Mémorial des Martyrs de la Déportation

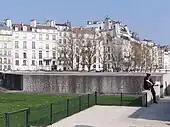
Entrance to the memorial in 2012

The memorial is shaped like a ship's prow; the crypt is accessible by two staircases and a lowered square protected by a metal portcullis. The crypt leads to a hexagonal rotunda that includes two chapels containing earth and bones from concentration camps. The walls display literary excerpts. Pingusson intended that its long and narrow subterranean space convey a feeling of claustrophobia. The memorial's entrance is narrow, marked by two concrete blocks. Inside is the tomb of an unknown deportee who was killed at the camp in Natzweiler-Struthof. Along both walls of the narrow, dimly lit chamber are 200,000 glass crystals with light shining through, meant to symbolize each of the deportees who died in the concentration camps; at the end of the tunnel is a single bright light. Ashes from the camps, contained within urns, are positioned at both lateral ends. Both ends of the chamber have small rooms that seem to depict prison cells. Opposite the entrance is a stark iron gate overlooking the Seine at the tip of the Île de la Cité.